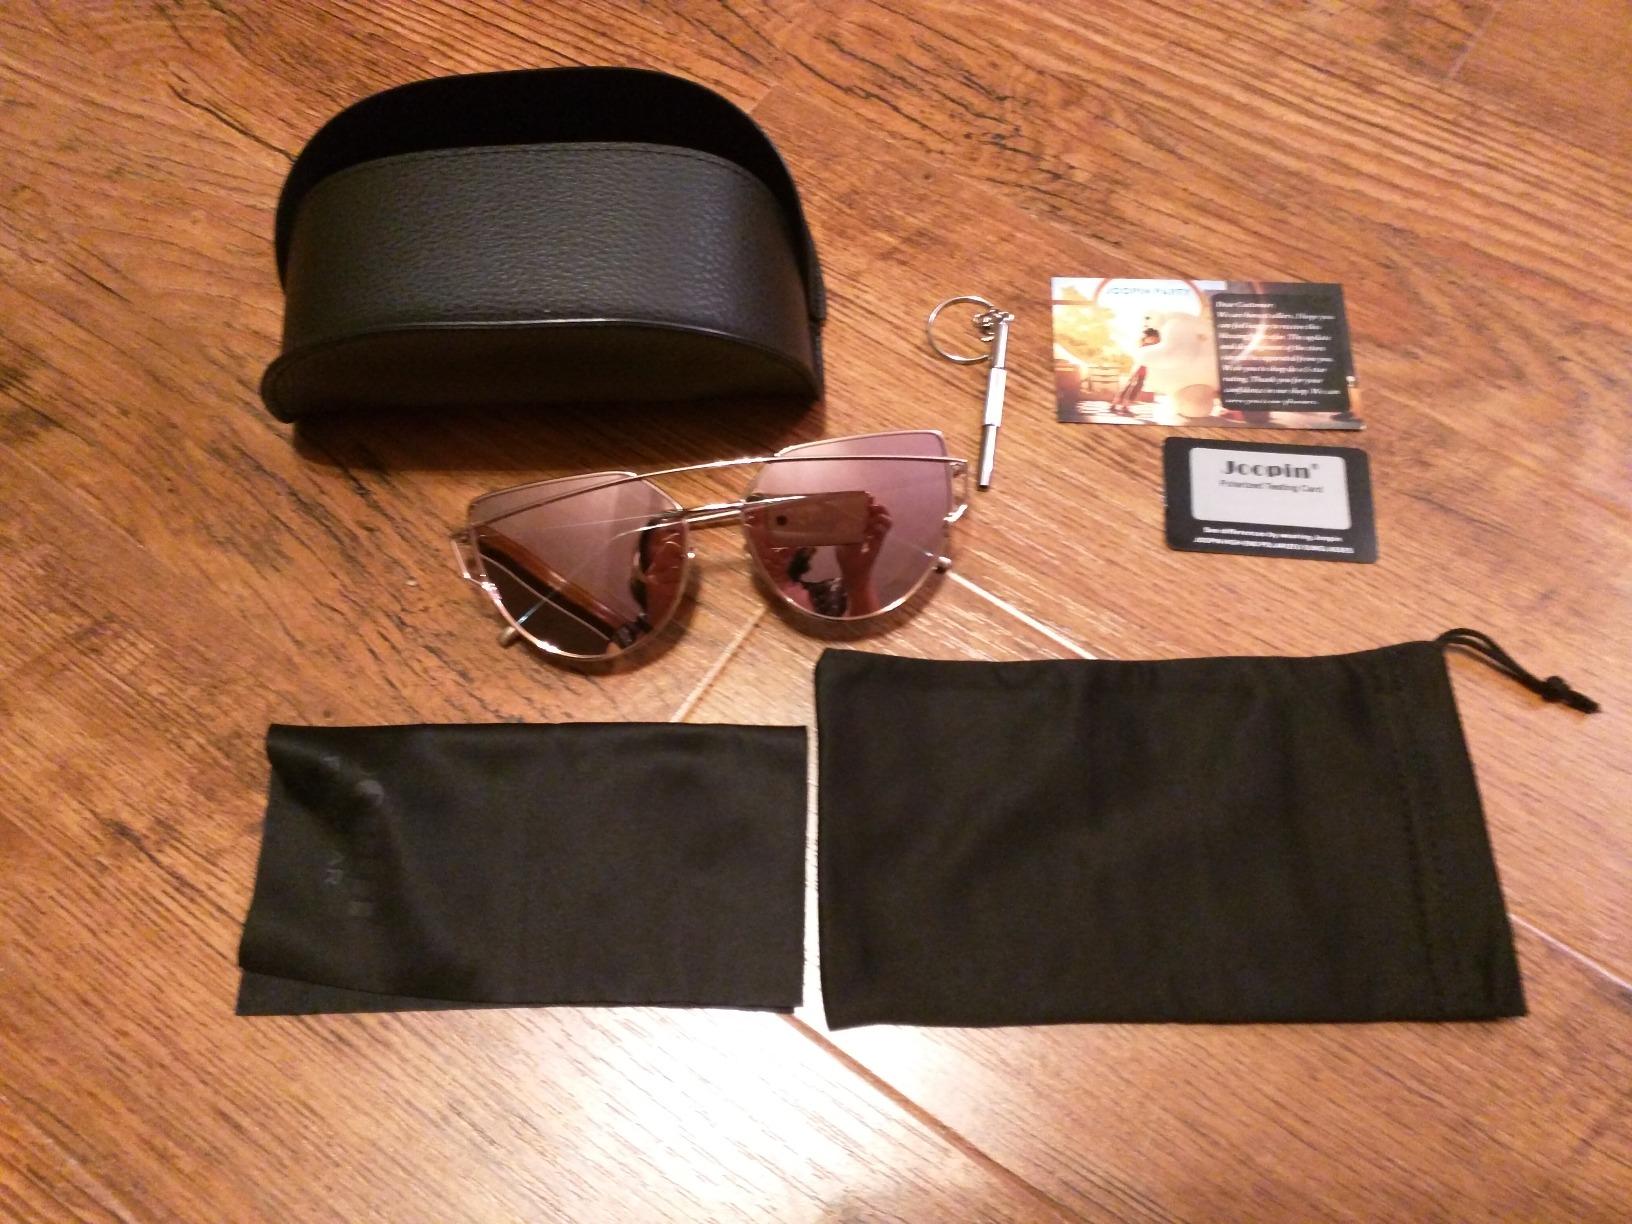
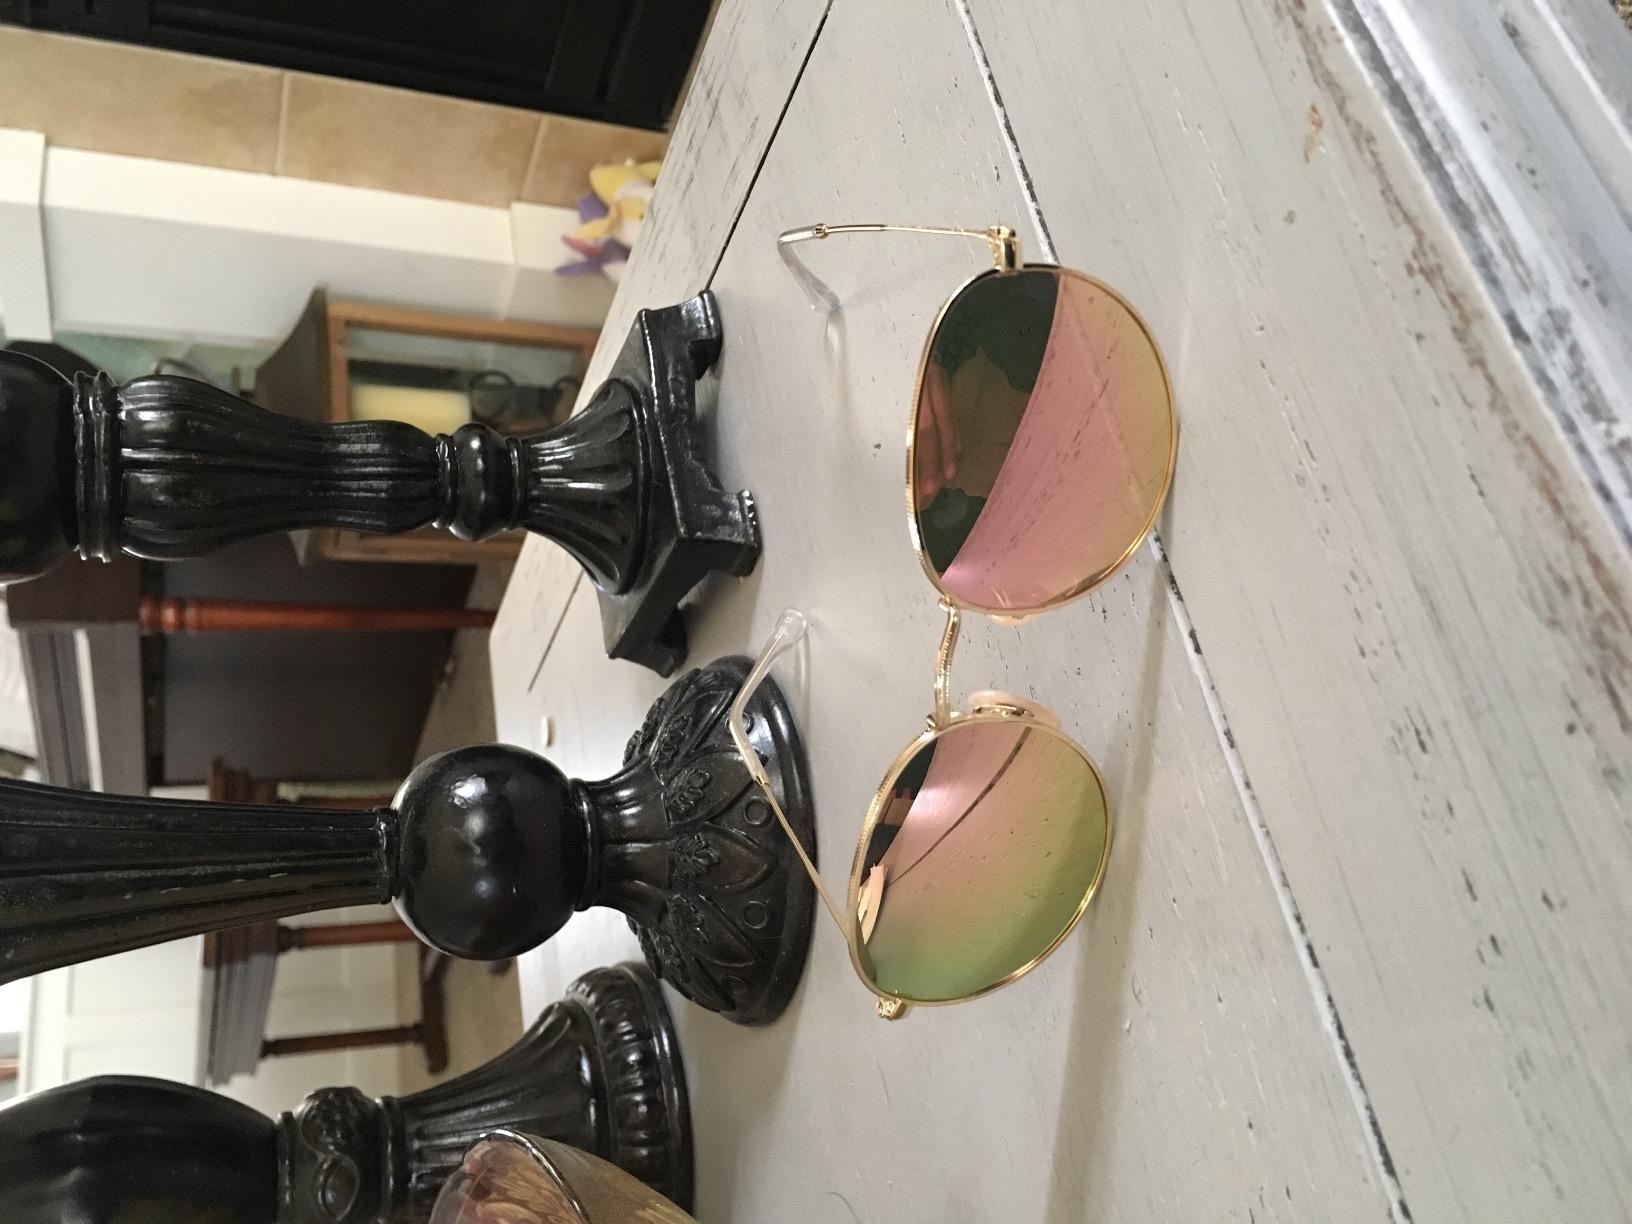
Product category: accessories_sunglasses
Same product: no